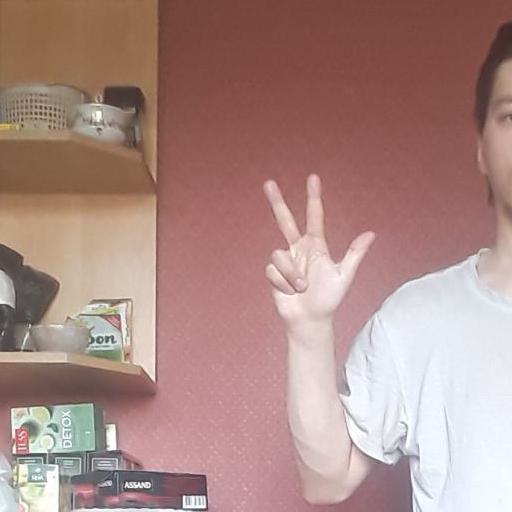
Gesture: three2